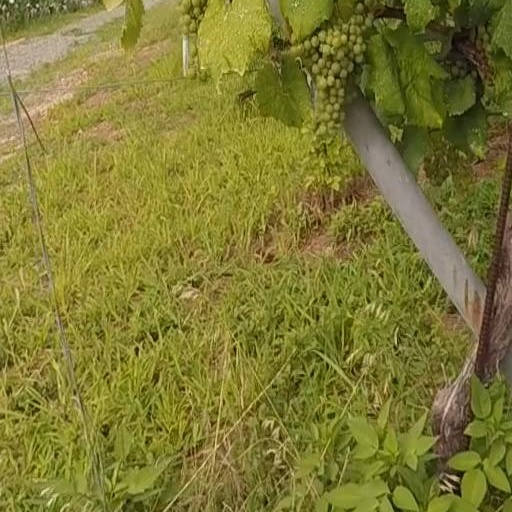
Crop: grape